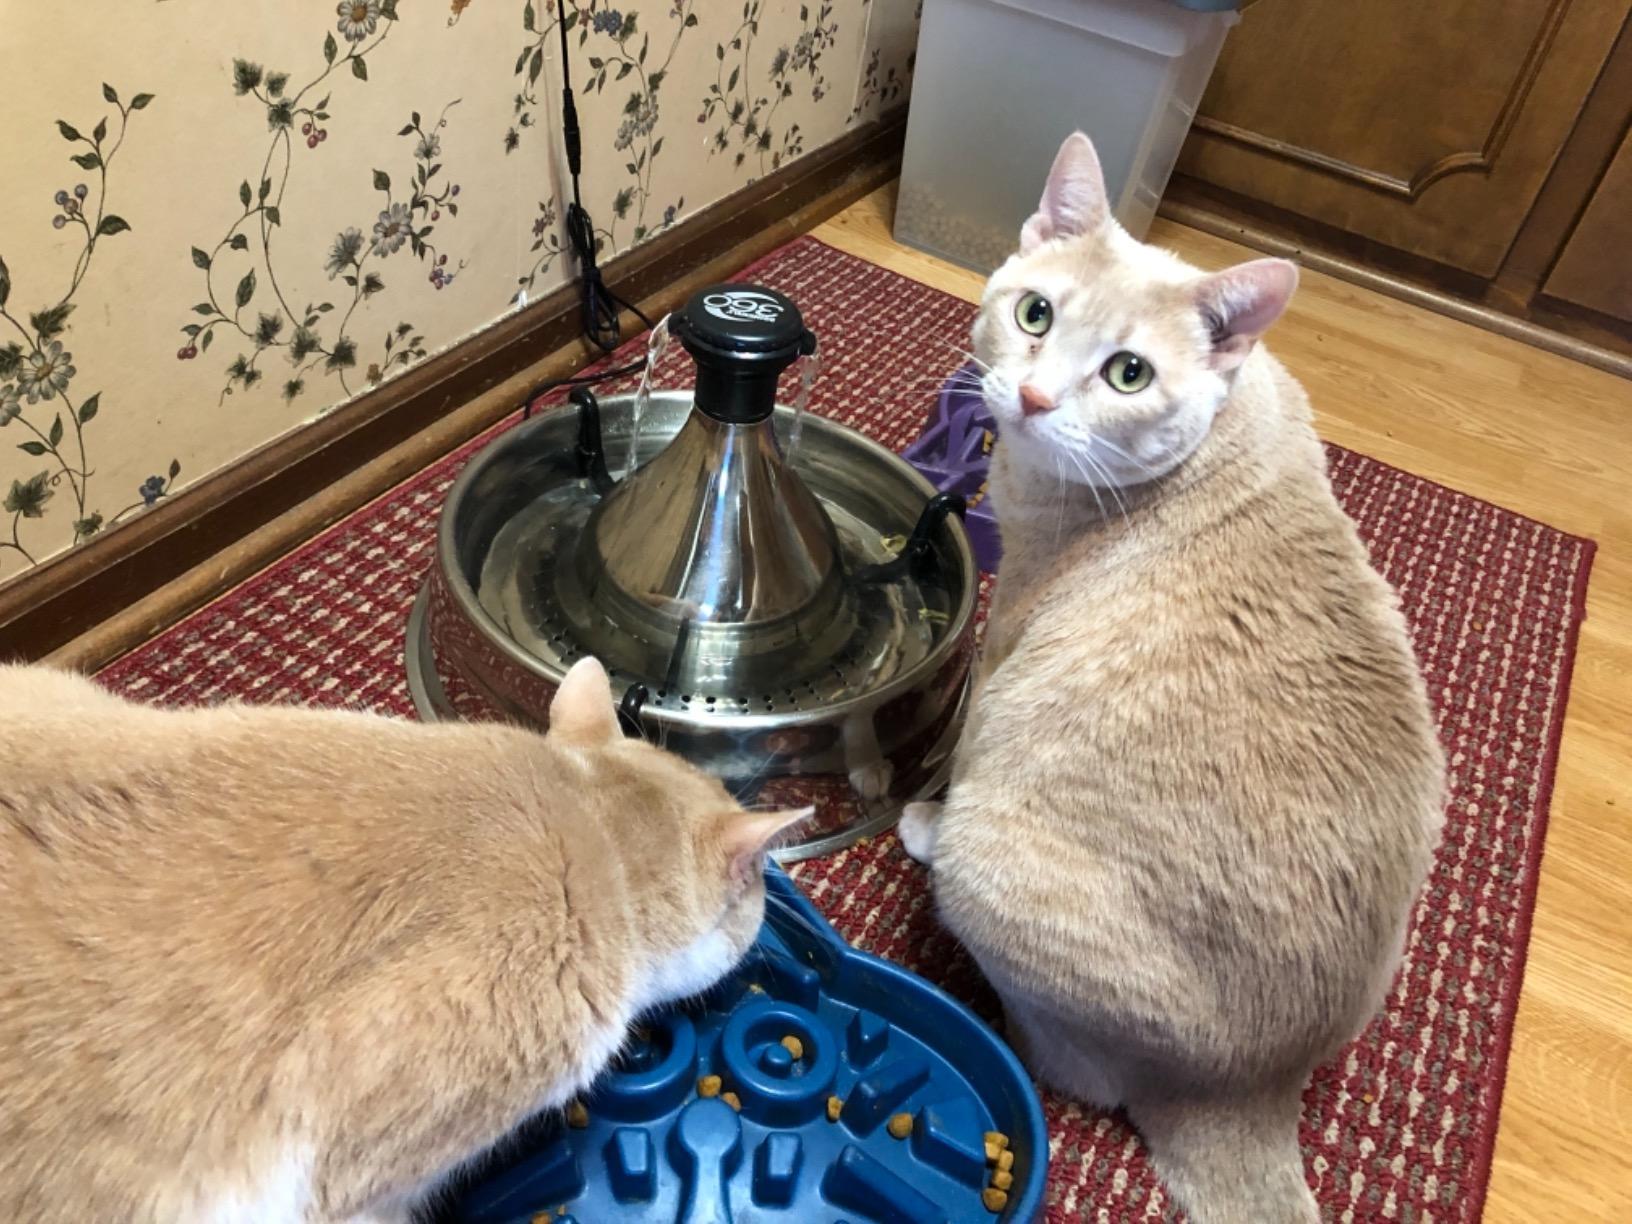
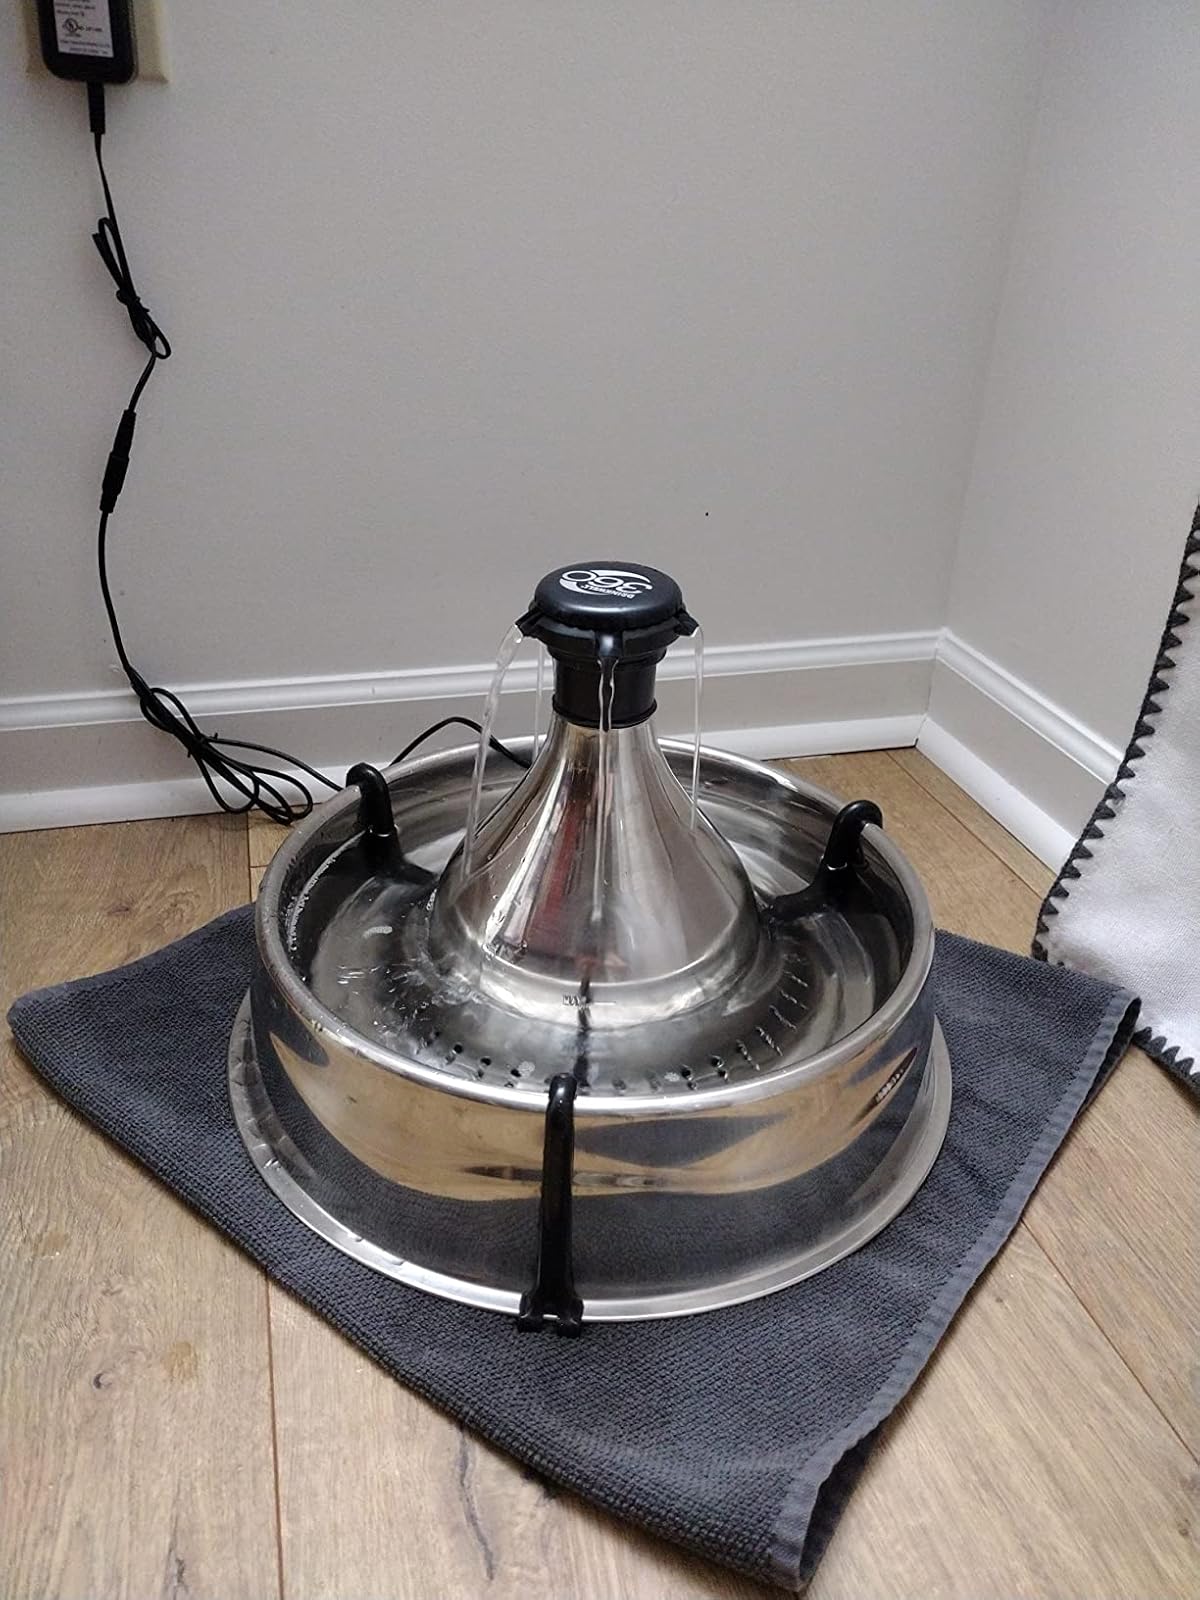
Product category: items_bowl
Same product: yes